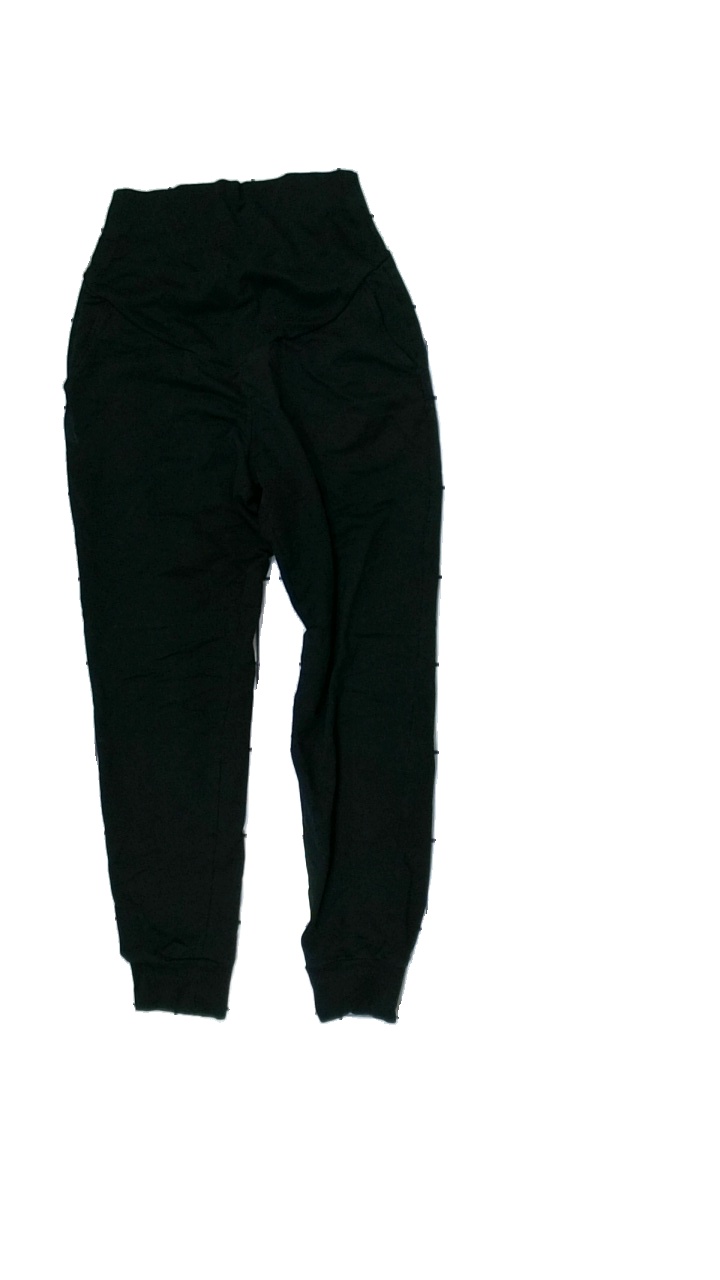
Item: Trousers (Ladies)
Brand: H&m
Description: svarta gravid byxor, noppriga
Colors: Black
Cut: Regular
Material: ?
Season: All
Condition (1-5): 3
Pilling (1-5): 3
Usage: Export
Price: <50